Nicholas Pryor

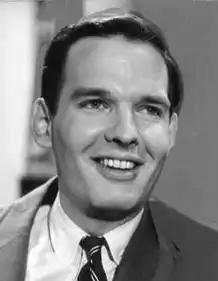
Pryor in 1964

Nicholas David Pryor (born Probst; January 28, 1935 – October 7, 2024) was an American character actor. He appeared in various television series, films, and stage productions.